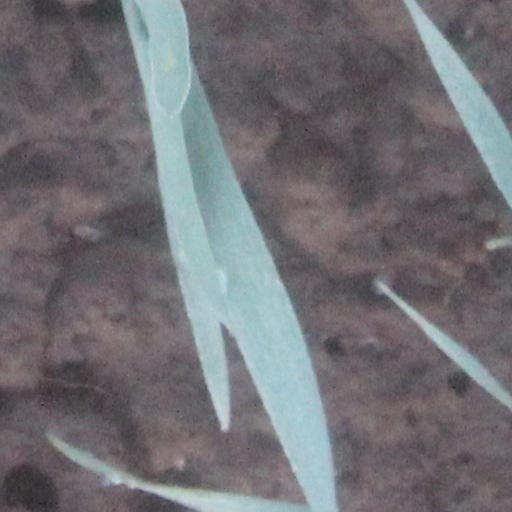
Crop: wheat